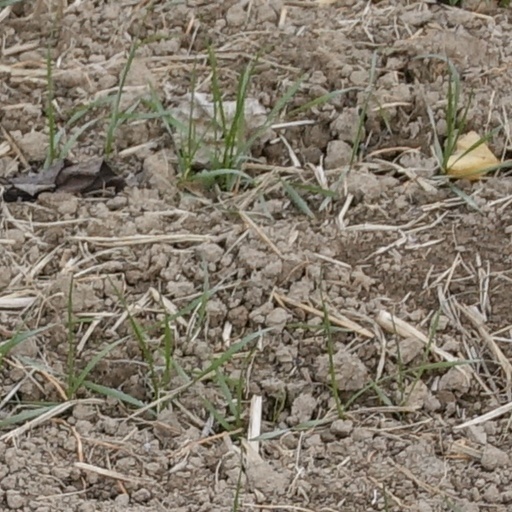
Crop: wheat